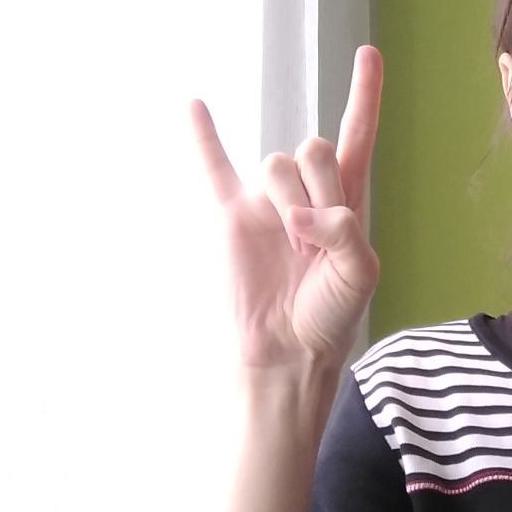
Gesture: rock